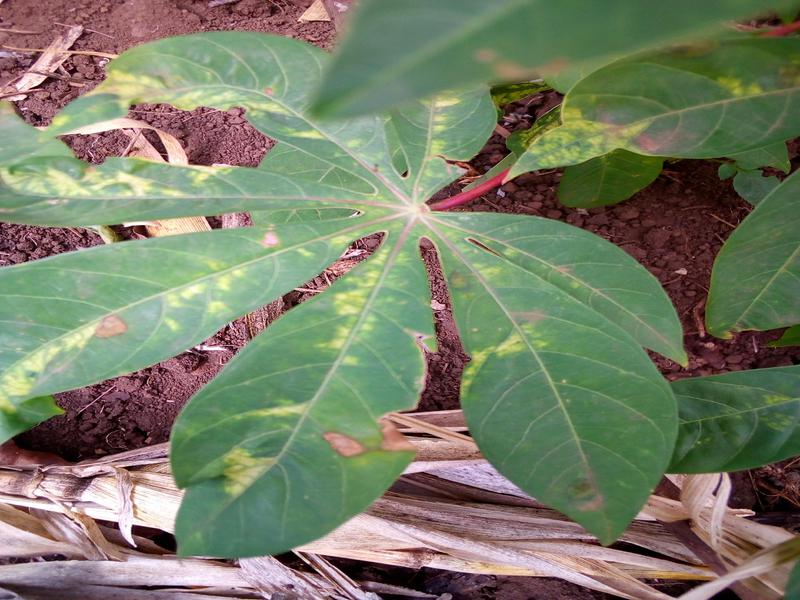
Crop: cassava
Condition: mosaic_disease